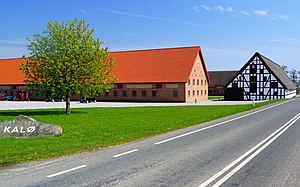
Kalø Hovedgård
I den nyrestuarerede bindingsværksbygning, Karlsladen fra 1727 er der et altid åbent besøgscenter med udstillinger relateret til Nationalpark Mols Bjerge. Der er fri adgang.
Kalø Hovedgård eller Kalø Ladegård er en herregård uden for byen Rønde i Bregnet Sogn i Syddjurs Kommune.Kronens jorder på det sydlige Djursland hørte indtil enevældens indførelse i 1660 under Kalø Len. Godset blev styret fra Kalø Slot, hvortil der var bygget en ladegård til godsdriften. I 1672 forærede kong Christian 5. alle Kaløs bygninger til sin halvbror Ulrik Frederik Gyldenløve, der havde brug for byggematerialer til opførelsen af sit palæ i København. Kronen solgte 1690 Kalø til greve Conrad Reventlow. I de følgende 250 år var Kalø nu i privat eje.